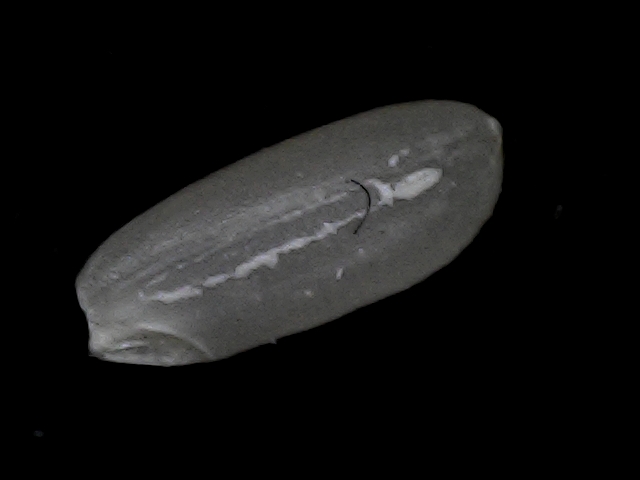
Rice variety: BD95